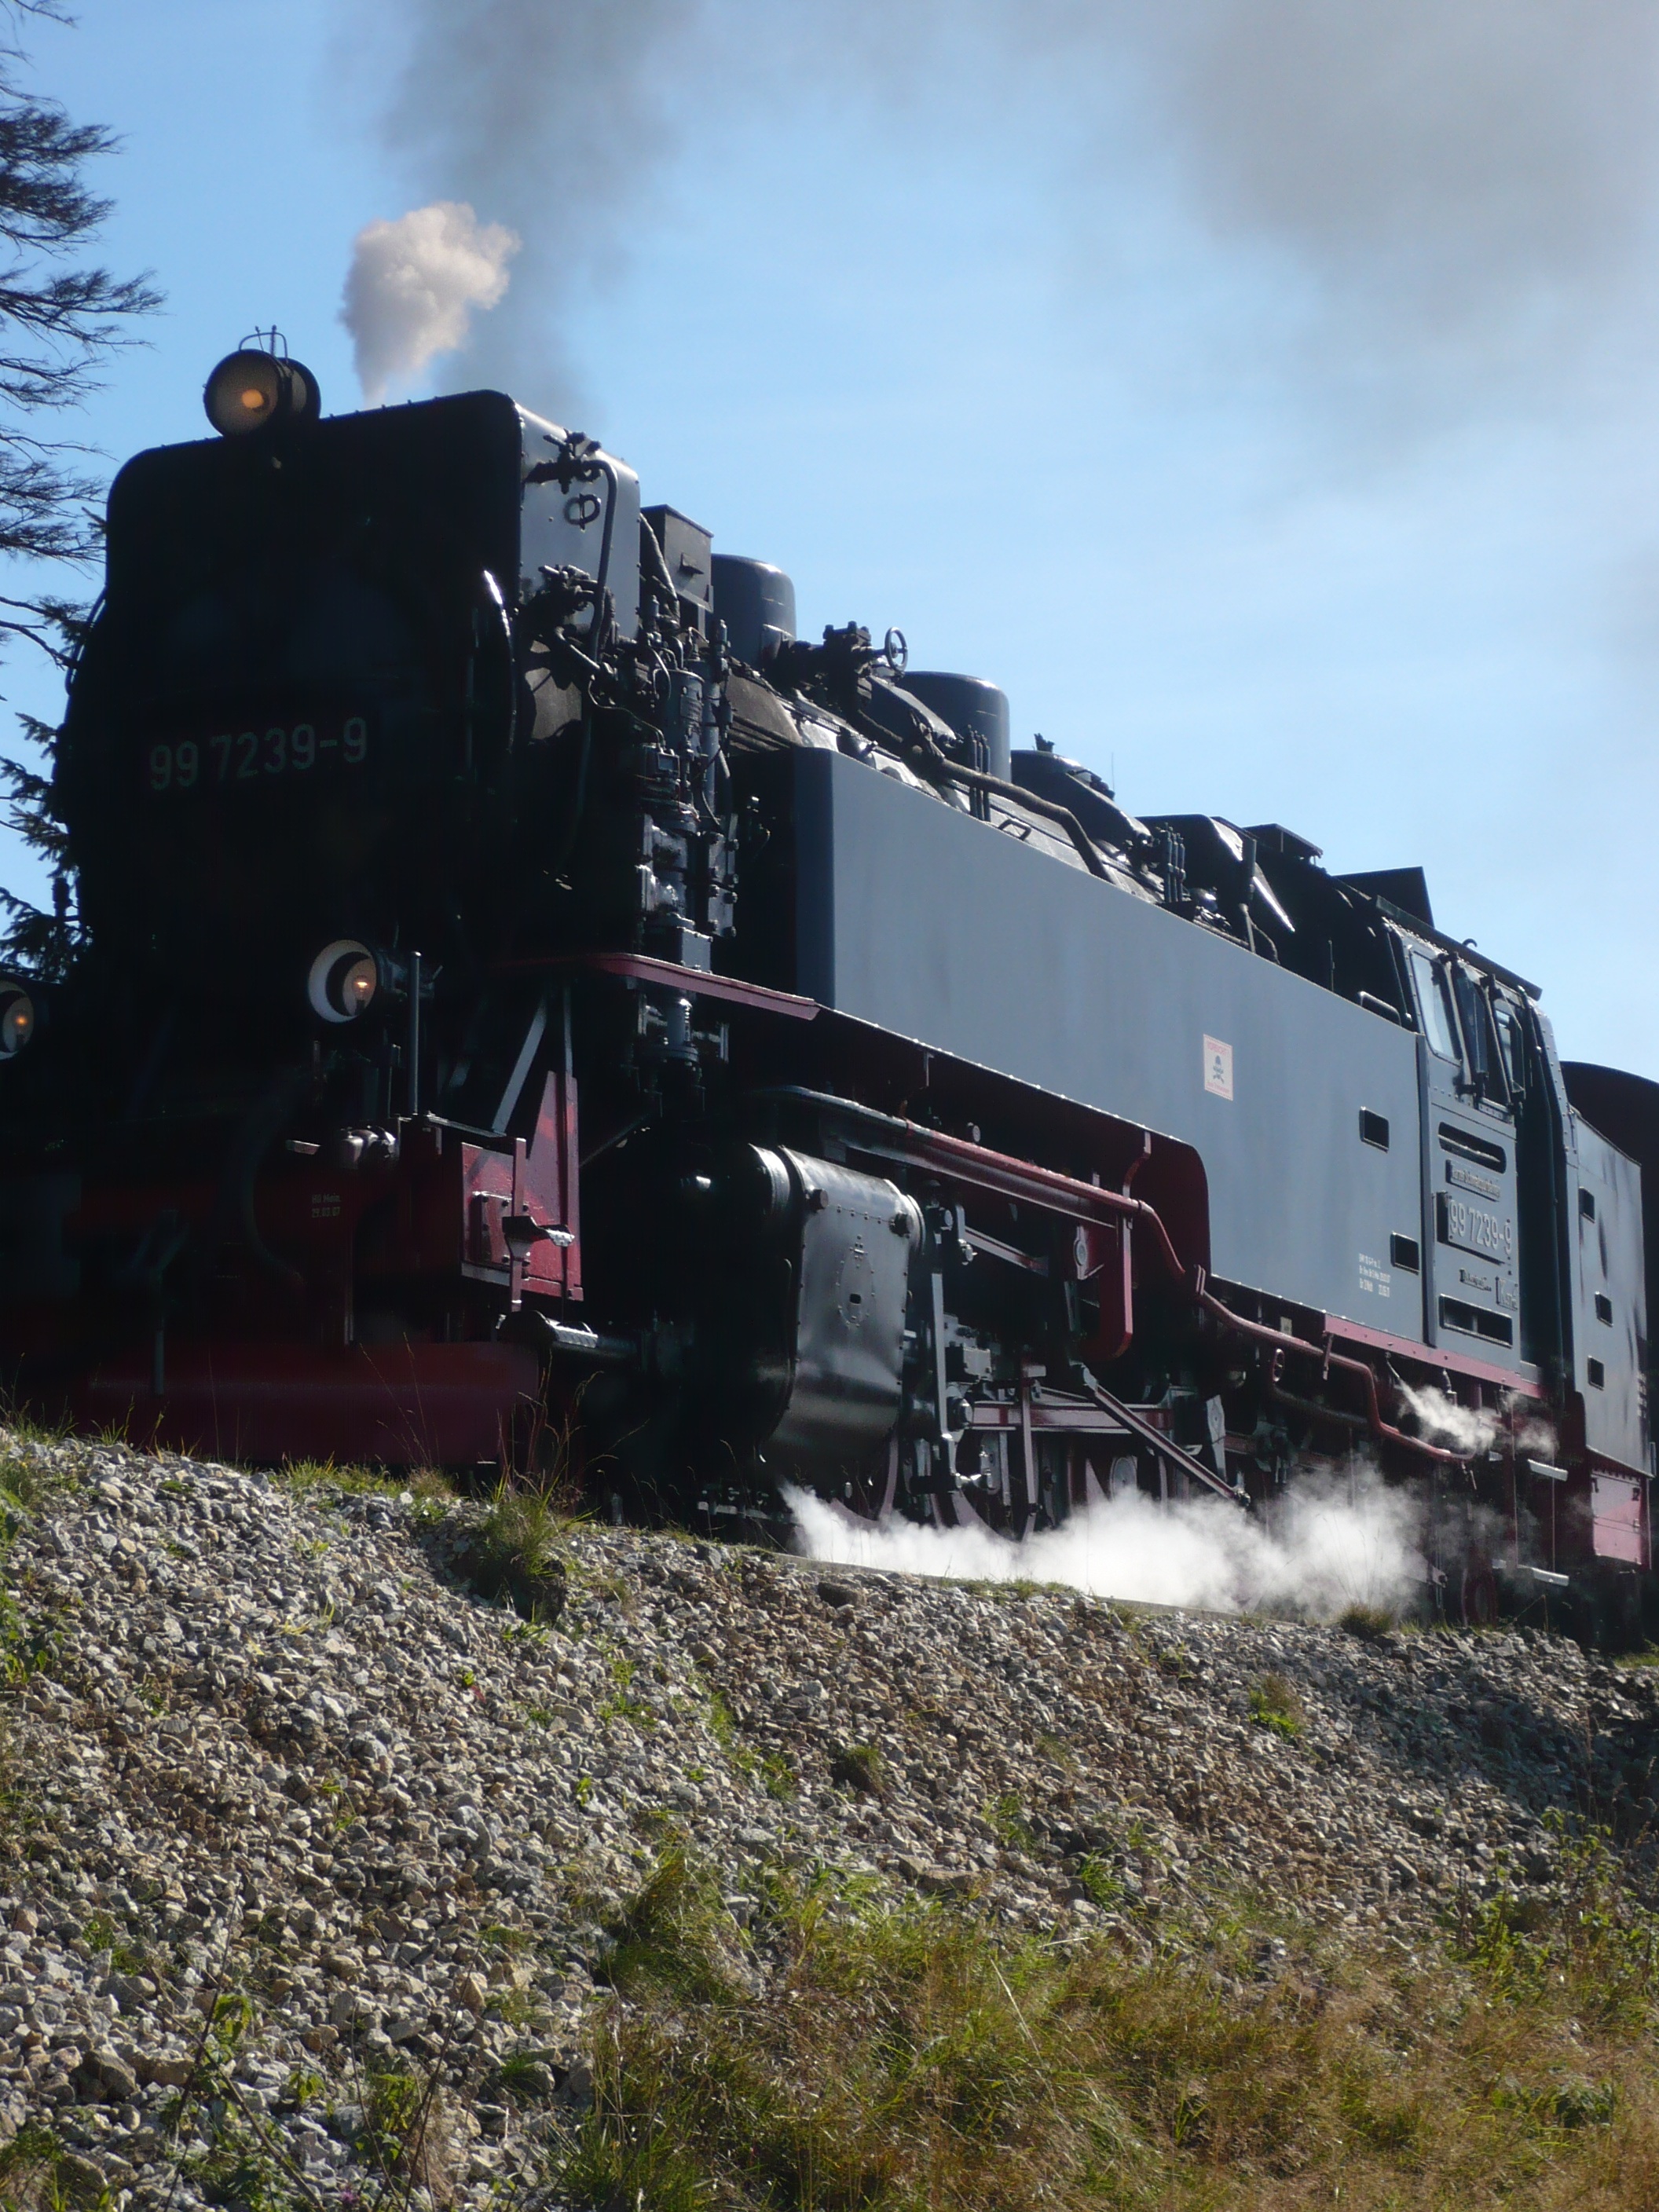
track, railway, train, transport, vehicle, nostalgia, locomotive, resin, rail transport, rail traffic, steam locomotive, rolling stock, railroad car